Saint-Clair-sur-l'Elle

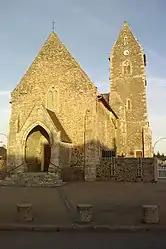
The church of Saint-Clair

Saint-Clair-sur-l'Elle (literally 'Saint Clair on the Elle') is a commune in the Manche department in Normandy in north-western France.